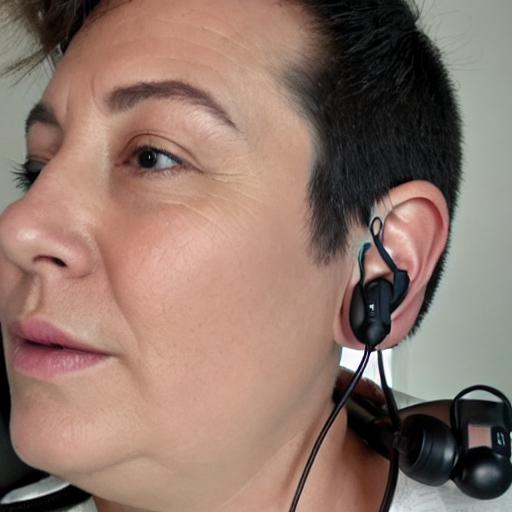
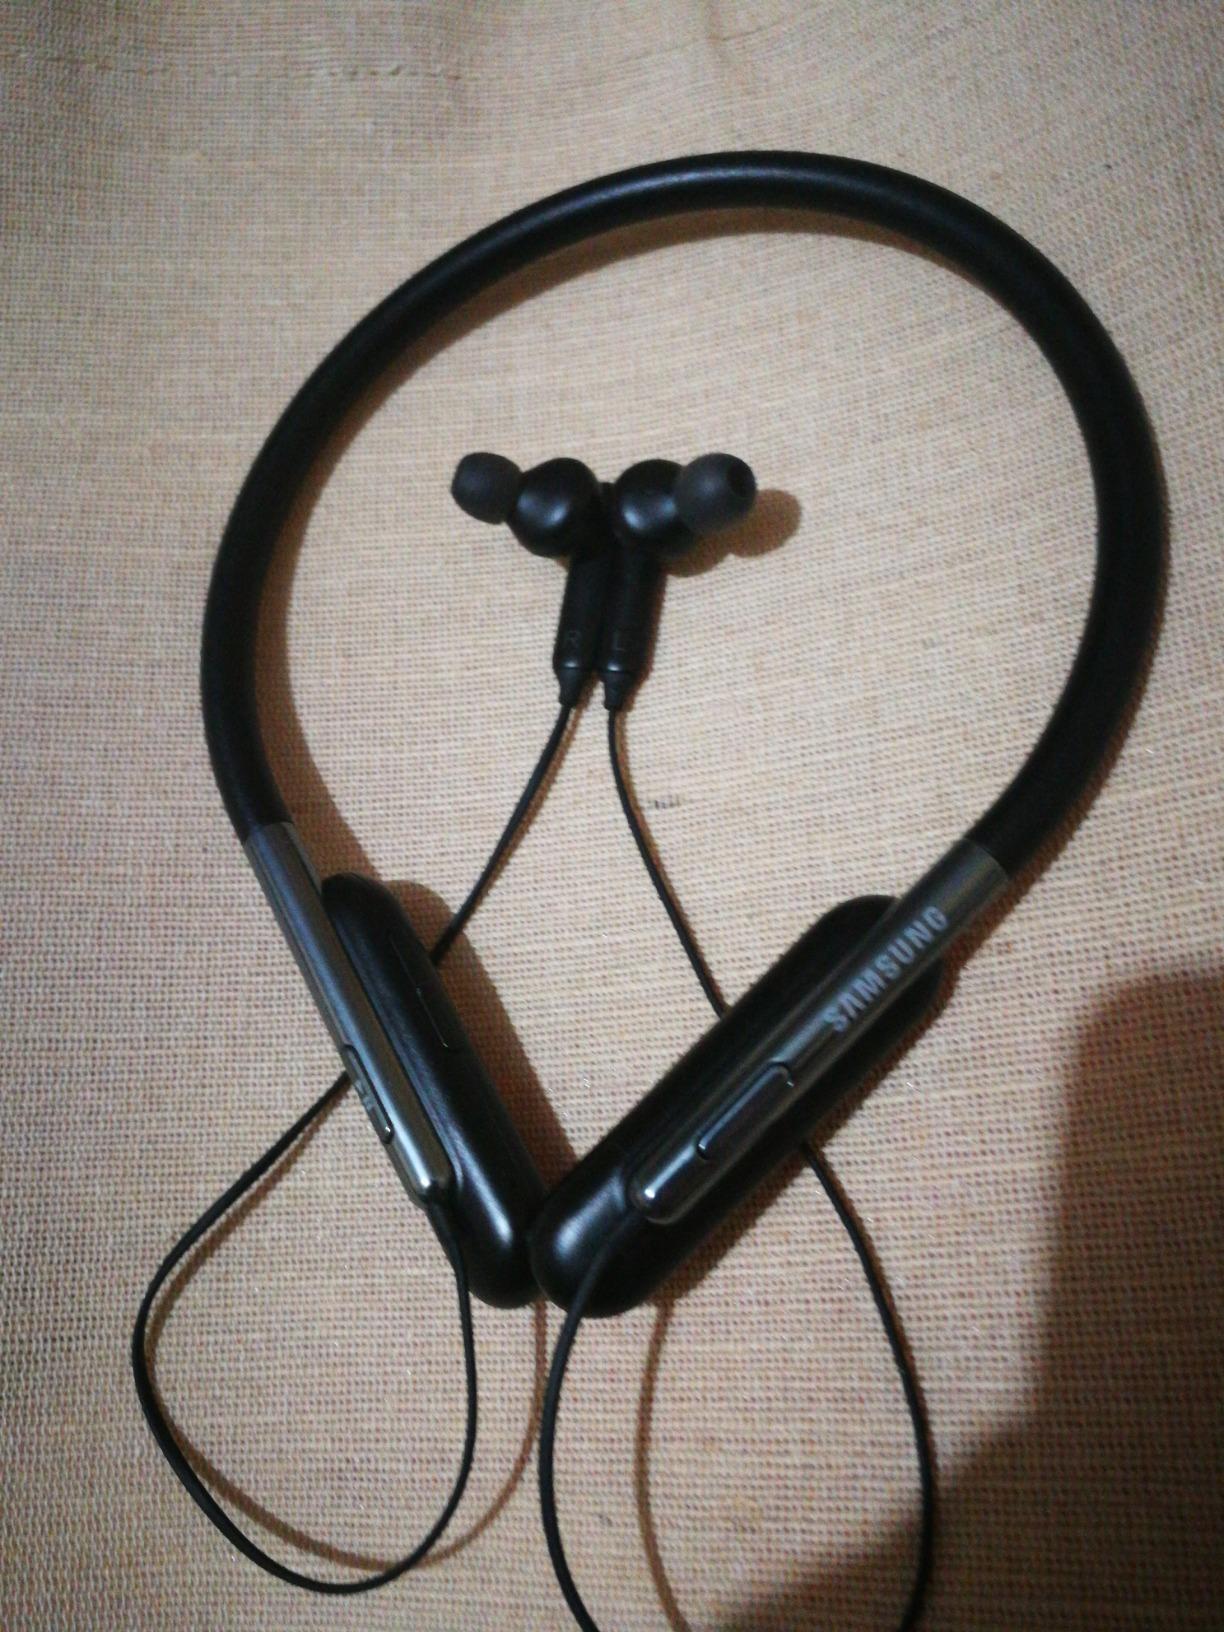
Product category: headphones
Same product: no